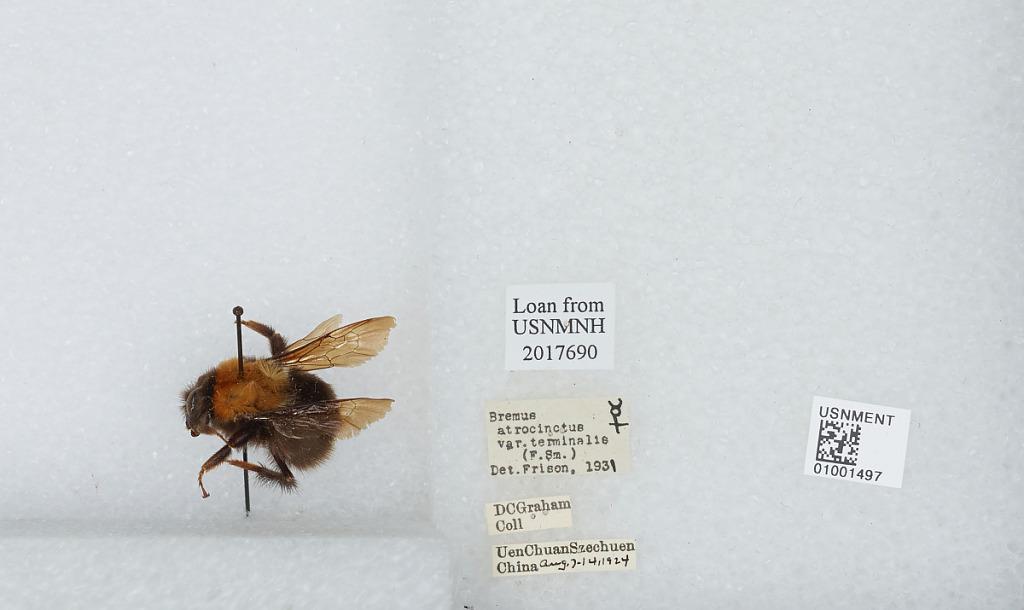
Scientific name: Bombus (Festivobombus) festivus Smith
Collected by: D. Graham
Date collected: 1924-8-7
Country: China
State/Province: Sichuan
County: Ngawa Tibetan and Qiang
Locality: Uen Chuan
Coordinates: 31.4839, 103.588
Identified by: Frison